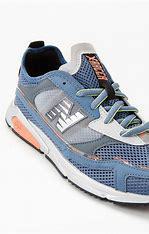
Brand: New
Model: Balance New Balance X Racer